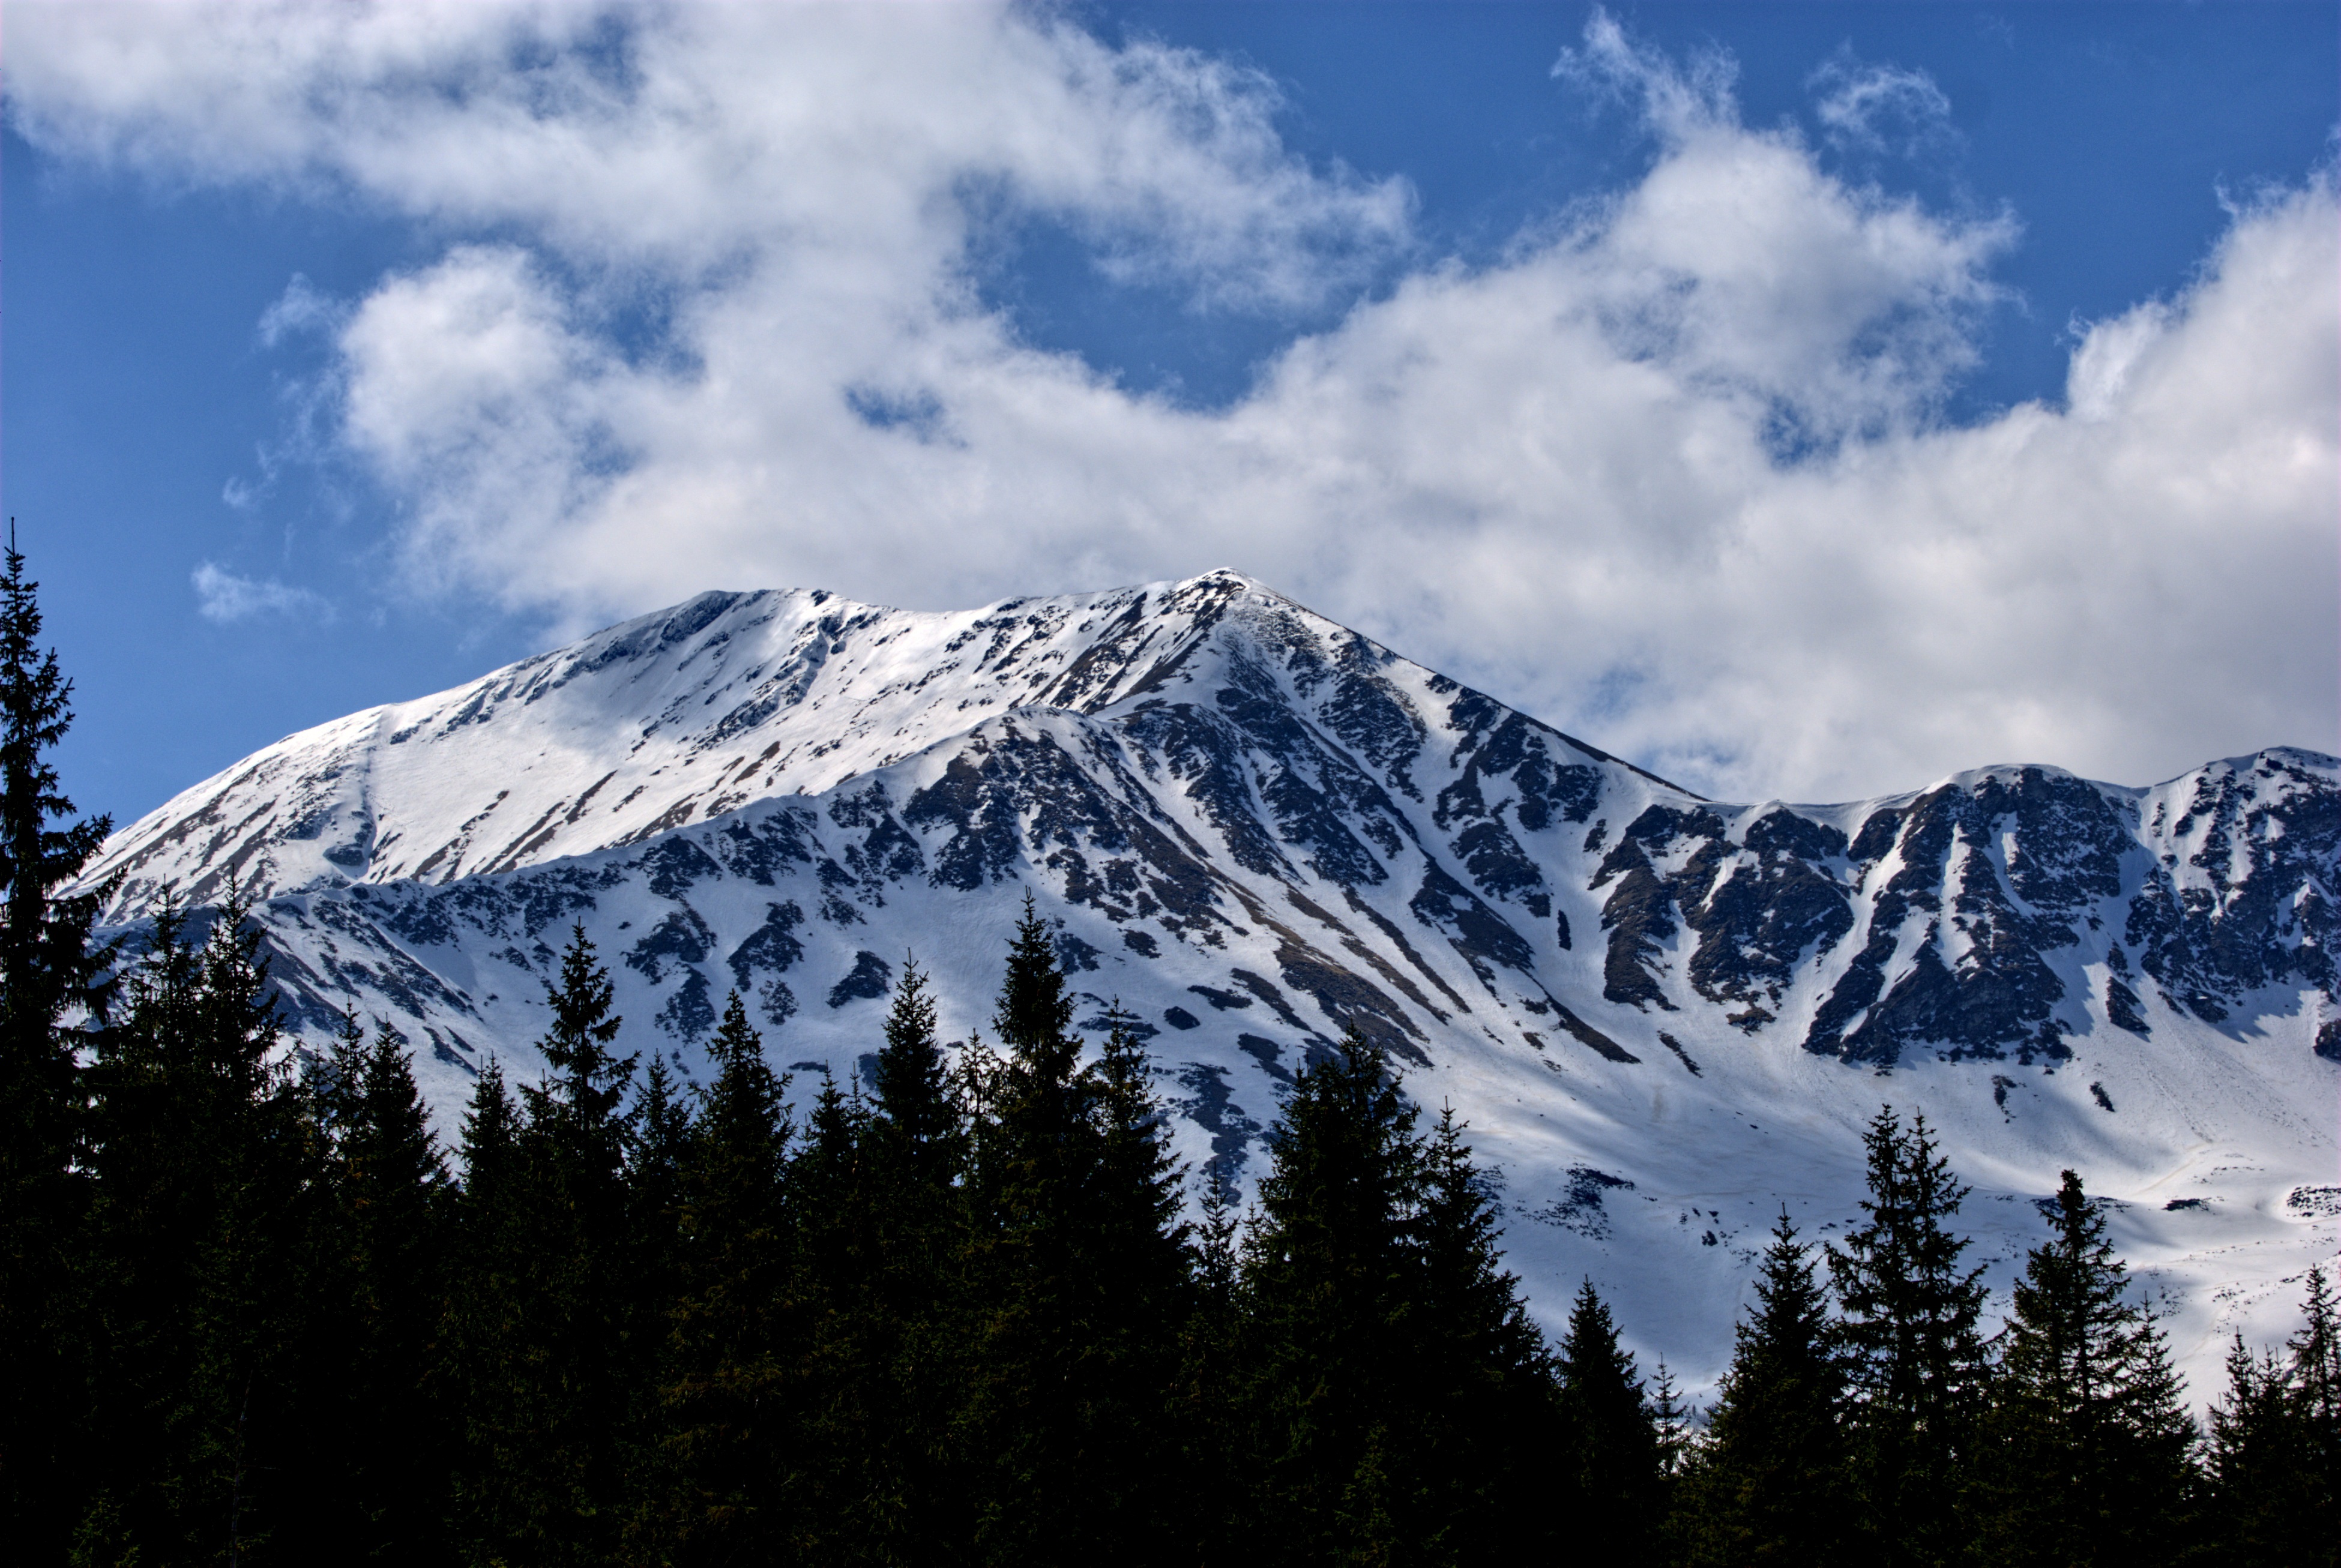
landscape, tree, nature, wilderness, mountain, snow, winter, cloud, view, mountain range, spring, weather, tourism, ridge, summit, rocks, mountains, alps, plateau, tatry, landform, mountain pass, western tatras, geographical feature, mountainous landforms, ko cieliska valley